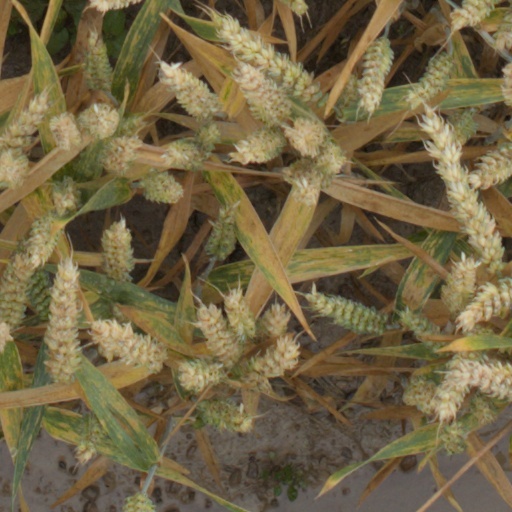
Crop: wheat